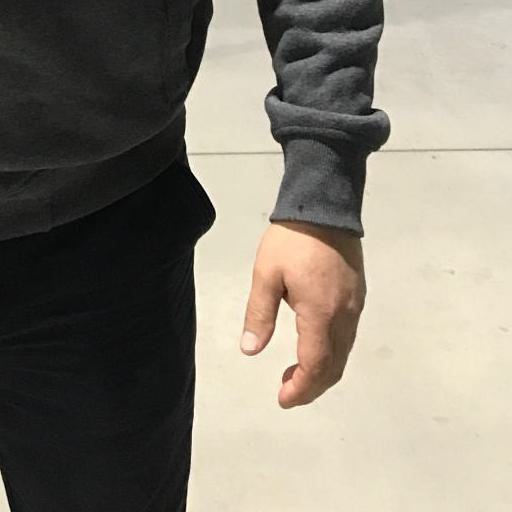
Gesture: no_gesture